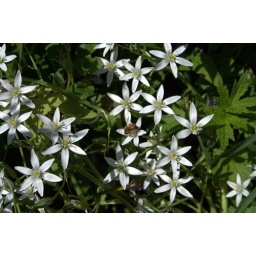
Pretty little perennial white flowers growing all over our backyard, in Williamston, MI